The King and I

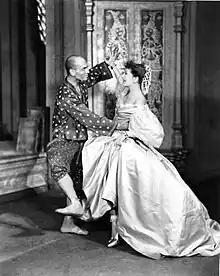
Brynner and Lawrence perform "Shall We Dance?"

After the play, Sir Edward reveals that the British threat has receded, but the King is distracted by his displeasure at Tuptim's rebellious message. After Sir Edward leaves, Anna and the King express their delight at how well the evening went, and he presents her with a ring. Secret police report that Tuptim is missing. The King realizes that Anna knows something; she parries his inquiry by asking why he should care, as Tuptim is just another woman to him. He is delighted; she is at last understanding the Siamese perspective. Anna tries to explain to him the Western customs of courtship and tells him what it is like for a young woman at a formal dance ("Shall We Dance?"). He demands that she teach him the dance. She does, and in that dance they experience and express a love for each other that they can never speak aloud. They are interrupted by the Kralahome. Tuptim has been captured, and a search is on for Lun Tha. The King resolves to punish Tuptim, though she denies she and Lun Tha were lovers. Anna tries to dissuade him, but he is determined that her influence shall not rule, and he takes the whip himself. He turns to lash Tuptim, but under Anna's gaze is unable to swing the whip, and hurries away. Lun Tha is found dead, and Tuptim is dragged off, swearing to kill herself; nothing more is heard about her. Anna asks the Kralahome to give her ring back to the King; both schoolteacher and minister state their wish that she had never come to Siam.